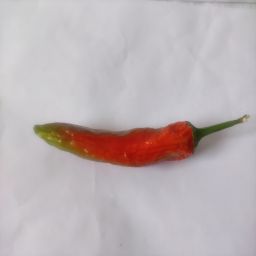
Crop: New Mexico Green Chile
Quality: Old